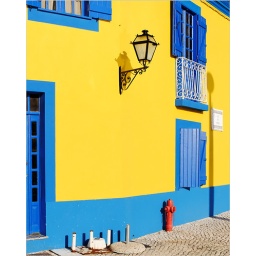
Traditional house painted in yellow and blue in Aveiro, Portugal